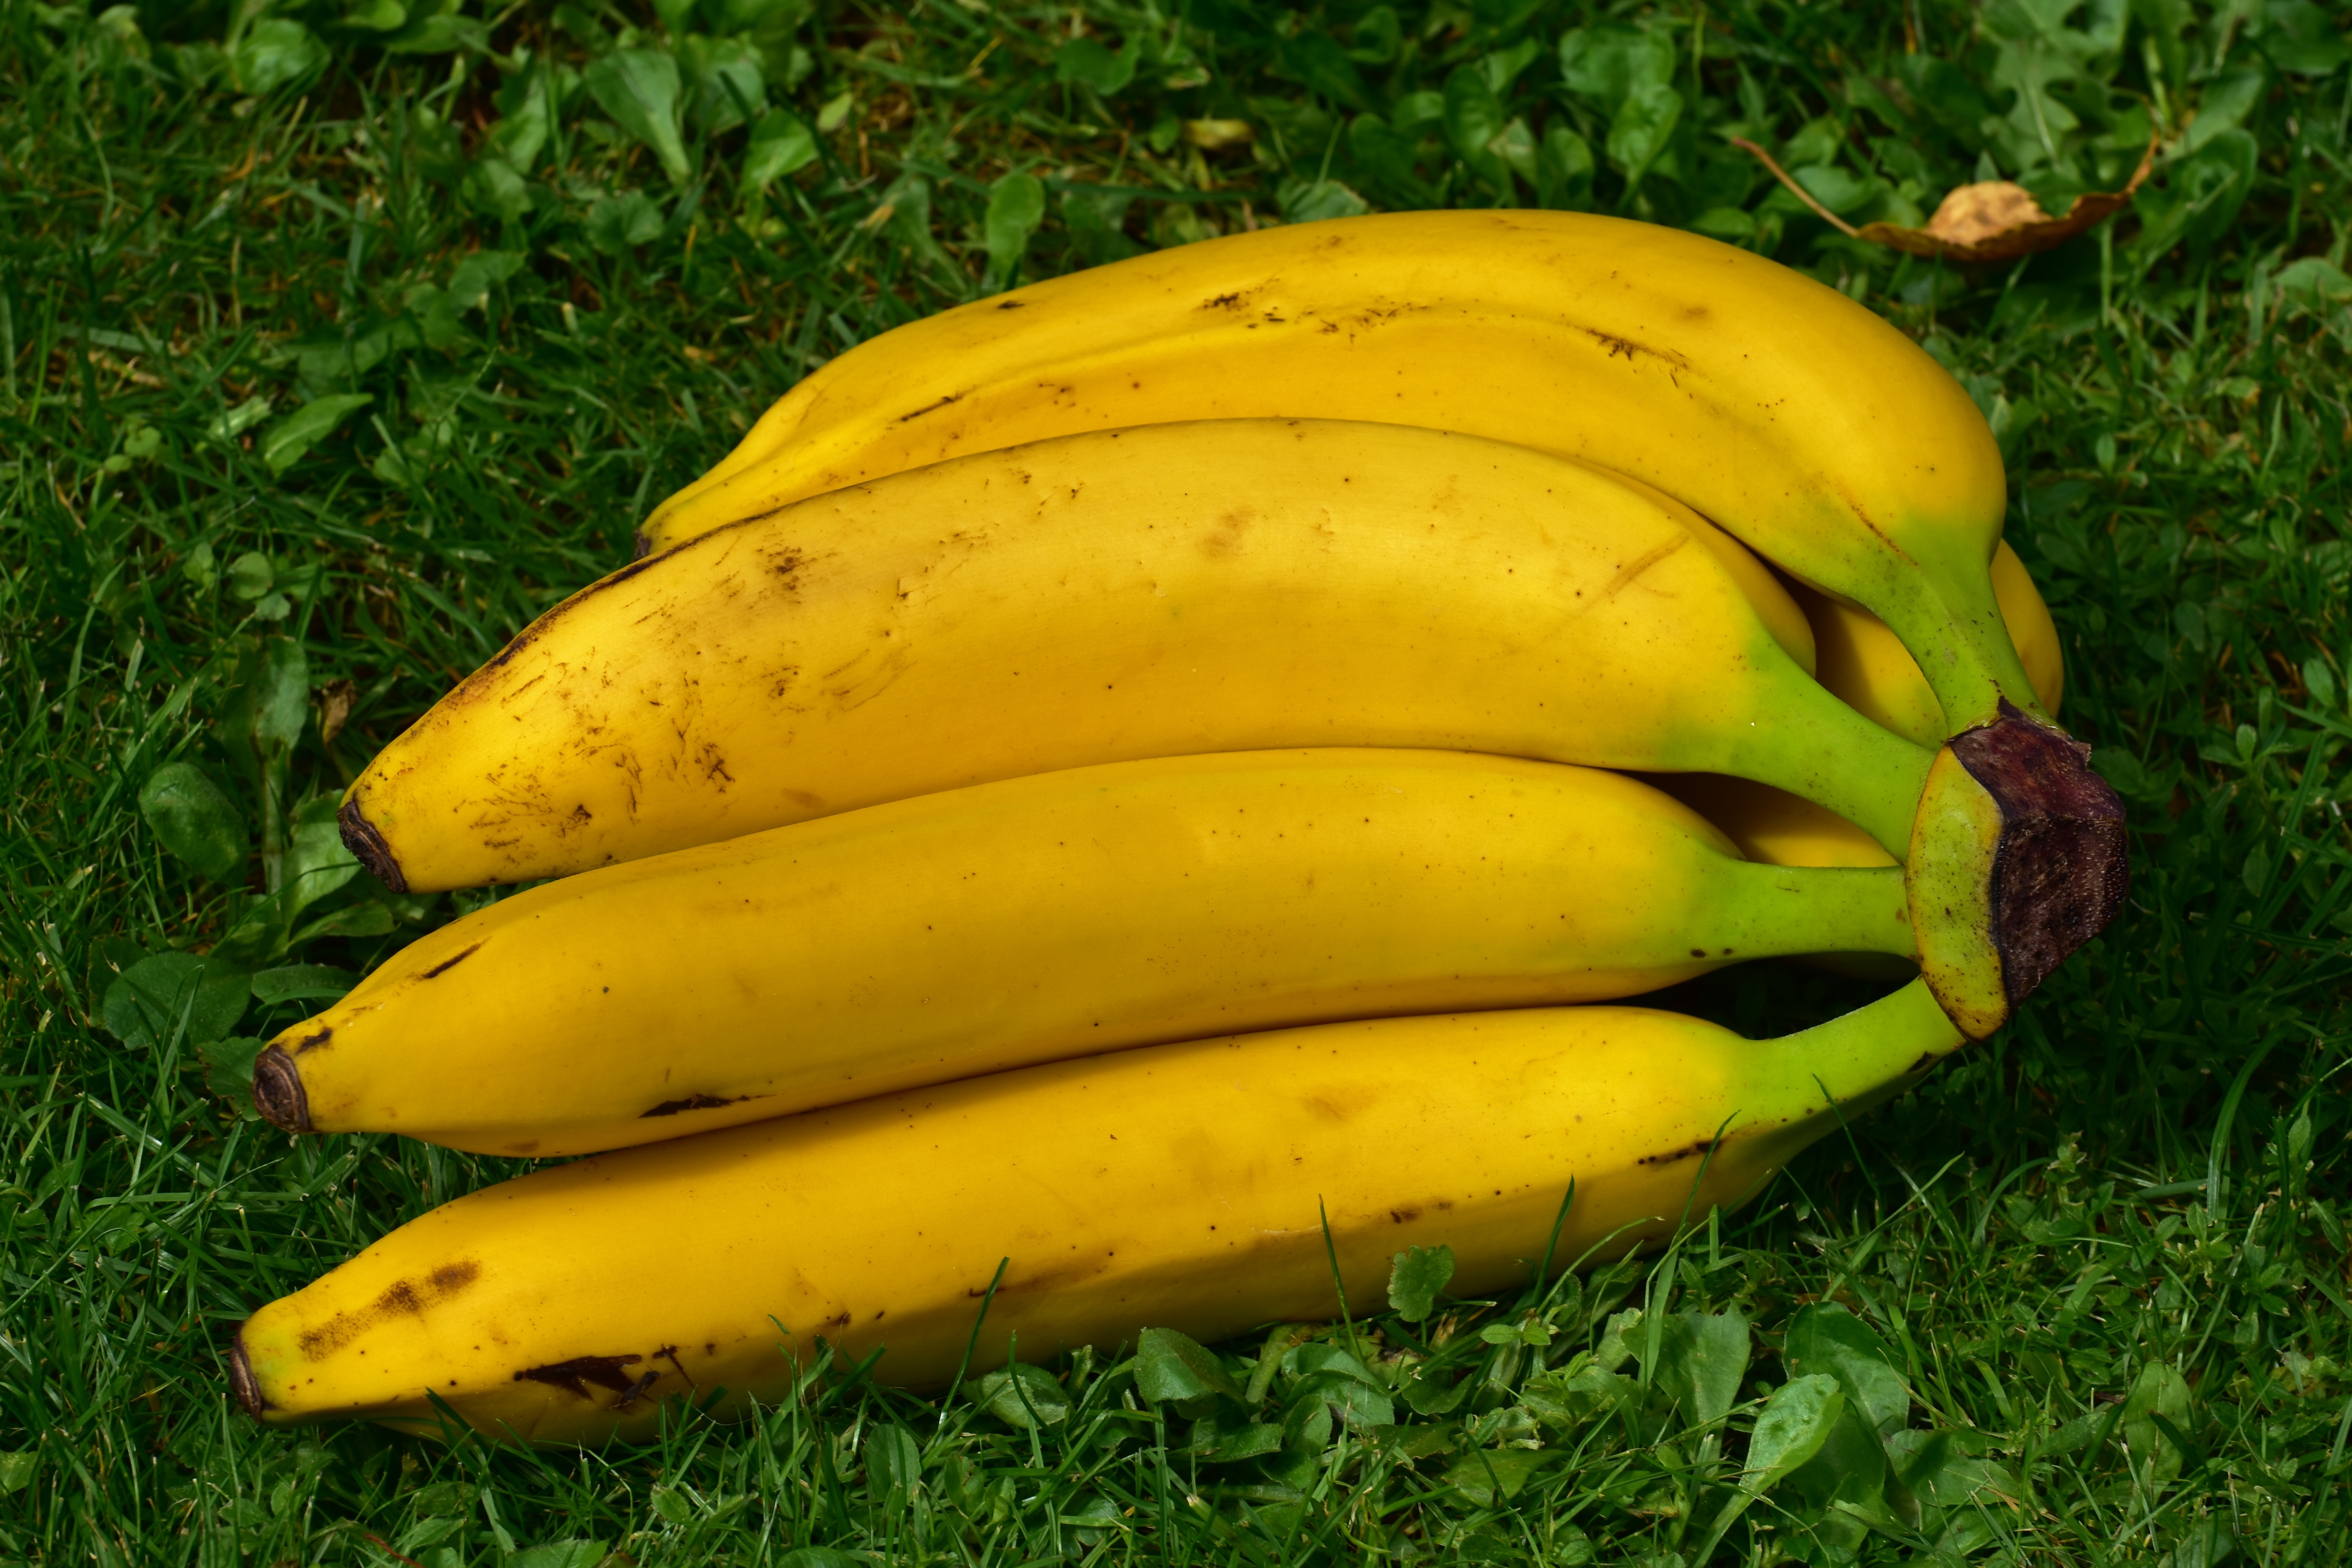
nature, plant, fruit, ripe, food, produce, vegetable, yellow, banana, healthy, close, bananas, fruits, frisch, banana peel, flowering plant, winter squash, land plant, banana family, cooking plantain